Endview Plantation

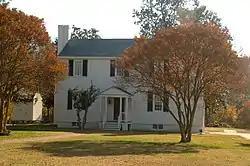

Endview Plantation (Harwood Plantation) is an 18th-century plantation, including a park and historic home now operated by the independent city of Newport News, Virginia, located on Virginia State Route 238 in the Lee Hall community.